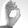
ASL letter: O